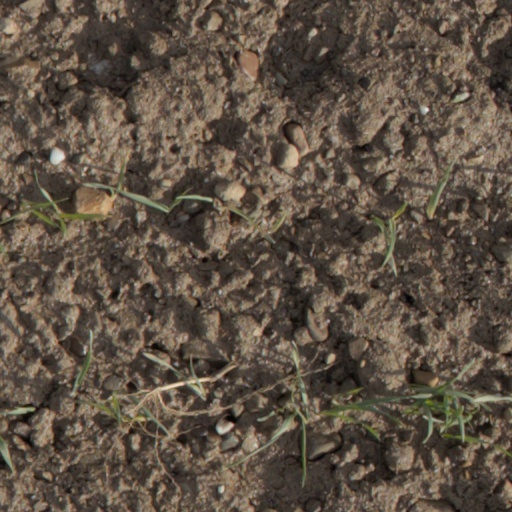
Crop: wheat